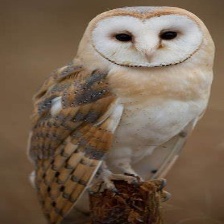
Species: BARN OWL
Scientific name: TYTO ALBA
ImageNet parent category: great_grey_owl